Economy of Ohio

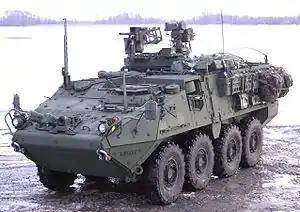
Weapon systems are integrated onto the M1131 fire support vehicle, or Stryker FSV, at the Joint Systems Manufacturing Center in Lima.

Ohio's private sector consists of 921,000 employers, which hire at least 50.4% of the state's non-farm private workforce. The state has a developing technology sector, and it is home to over 28,000 employers employing roughly 820,000 people; its rate of technology operations is 14% higher than the US average. Between 2006 and 2014, Ohio's employment is expected to grow by 290,700 jobs, or approximately 5.0%. Personal income grew an average of 3.1% in 2008. About 659,900 people are employed in the state's manufacturing sector. Major manufacturing employers in the state include AK Steel, Timken, and Honda. In 2007, foreign-based companies employed 229,500 of Ohio's citizens, led by Japan, the United Kingdom, Germany, France, and Switzerland.